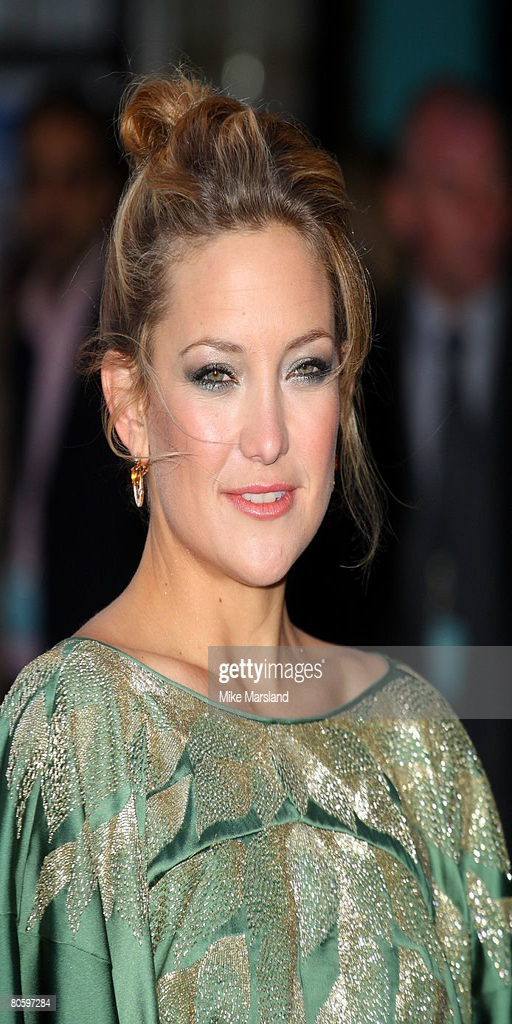
actor attends film premiere held .